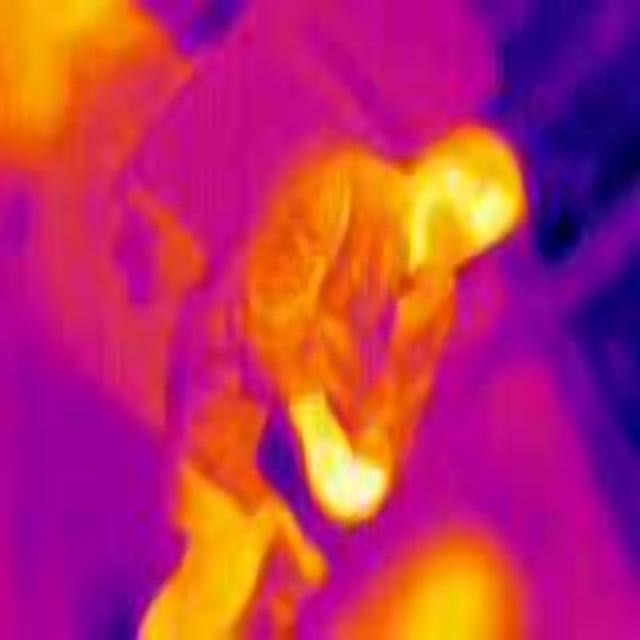
Detected objects:
label: person